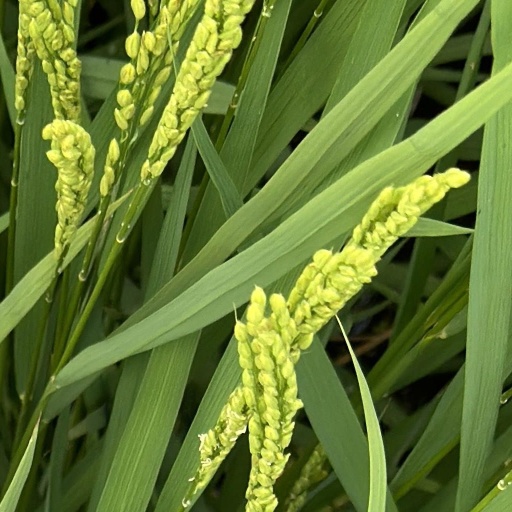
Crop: rice